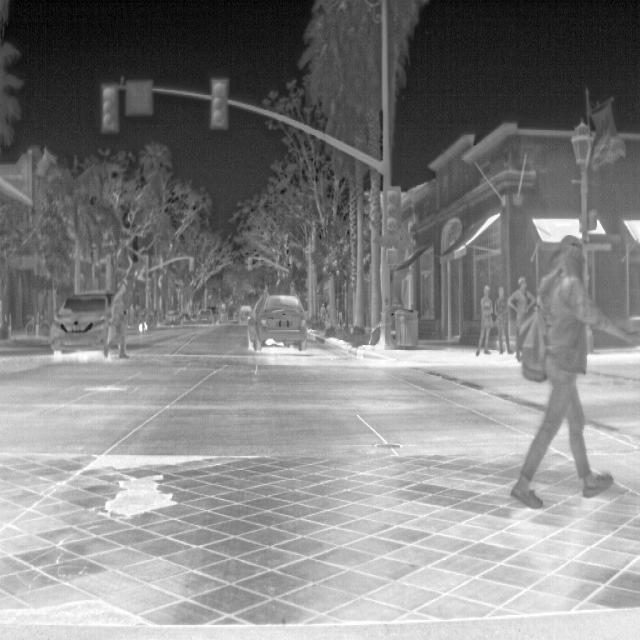
Detected objects:
label: person
label: person
label: person
label: person
label: person